Copper Mountain (film)

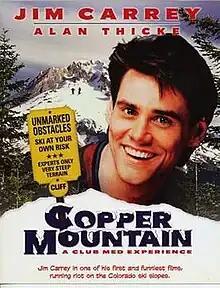
DVD cover

Copper Mountain (a Club Med Experience) (also known as just Copper Mountain) is a 1983 Canadian comedy television film, written and directed by Damian Lee and David Mitchell, produced for CTV Television Network, that premiered on